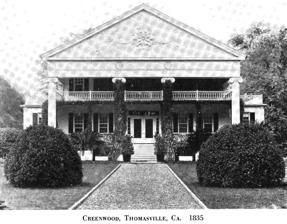
Building: Greenwood Plantation (Georgia)
Country: United States of America
Year built: 1899
Historic house in Georgia, United States United States historic place Greenwood Plantation U.S. National Register of Historic Places U.S. Historic district Show map of Georgia Show map of the United States Location GA 84, Thomasville , Thomas County , Georgia, U.S. Coordinates 30°51′15″N 84°01′15″W / 30.854231°N 84.020920°W / 30.854231; -84.020920 Area 1,400 acres (570 ha) Built c.1838, 1899 Architect John Wind (original); McKim, Mead & White (1899 expansion) Architectural style Greek Revival NRHP reference No. 76000650 Added to NRHP May 13, 1976 Greenwood Plantation is a plantation in the Red Hills Region of southern Georgia , just west of Thomasville .  Its Greek Revival main house was built in 1838 and expanded in 1899. The plantation includes 5,200 acres of forest used for quail hunting with 1,000 acres of old-growth longleaf pines, some up to 500 years old. It was listed on the U.S. National Register of Historic Places in 1976.  The property then included 1400 acres, nine contributing buildings , and four other contributing structures . History The original Greek Revival mansion on the property was designed by British architect John Wind and built about 1838 for Thomas and Lavinia Jones.  The house was completed in 1844, and the Jones family occupied the plantation until it was sold in 1889 to S.R. Van Duzer of New York. Van Duzer later sold the home to Col. Oliver Hazard Payne, who bequeathed the home in 1916 to his nephew, the millionaire and horse racing enthusiast Payne Whitney . In 1899, Payne engaged architect Stanford White of the firm McKim, Mead & White to add two small, symmetric side wings and additional living and kitchen space in the rear of the main house. After Payne's death, Greenwood was inherited in 1944 by his son Jock Whitney , who was responsible for arranging the financing for the movie version of Gone with the Wind , which premiered in Atlanta in December 1939, with Jock Whitney in attendance.  The plantation reportedly served as "a model of southern elegance for the movie." In 1942, Jock married Betsey Cushing , former wife of James Roosevelt . The Whitneys, who also owned a number of other homes in New York and England, regularly visited Greenwood as their winter home, often bringing their thoroughbred race horses with them.  Jock served as the American ambassador to the Court of St. James's from 1957 to 1961 under President Dwight Eisenhower , who while a visitor at Greenwood enjoyed quail and turkey hunting.  Many other famous friends of the Whitneys stayed at Greenwood over the years, including the Duke and Duchess of Windsor and Fred Astaire . In February 1964, shortly after the assassination of her husband, Jacqueline Kennedy spent several weeks at the plantation as a guest of the Whitneys, who provided her a much-needed refuge from media attention. Mrs. Kennedy's visit again in 1967 provided some fodder for the tabloids of the day as Lord Harlech , the ambassador to the US from the Court of St. James's , was also a guest during her stay. The main house was renovated and restored in 1965, and redecorated by society decorator Sister Parish in 1993; but just when the redecoration had been completed, a fire broke out, gutting the interior but leaving the external walls intact. Jock died in 1982, and his widow in 1998; upon her death, she left the plantation to the family's Greentree Foundation, who maintained the property according to a conservation plan created by her and expert consultants. In 2013, the foundation offered the plantation for sale. See also National Register of Historic Places listings in Thomas County, Georgia References